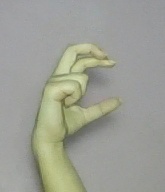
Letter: thal